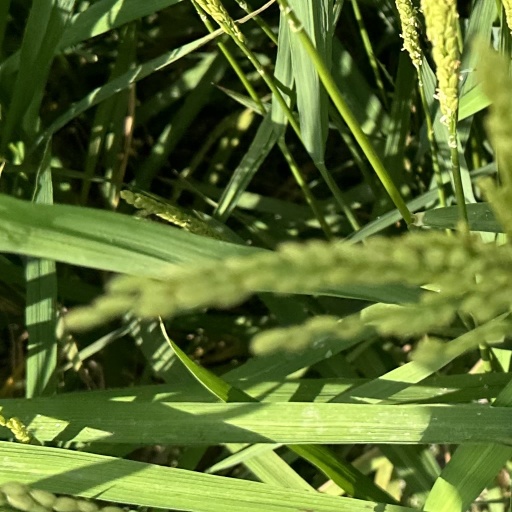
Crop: rice